Tom Holliston

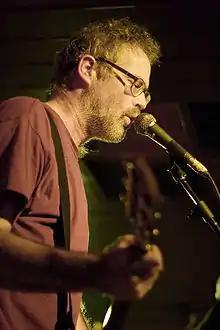

Tom Holliston (born April 21, 1960) is a Canadian punk rock musician. Primarily associated with the bands Nomeansno and The Hanson Brothers, he also leads the side project Showbusiness Giants, and has released four solo records since 2002.